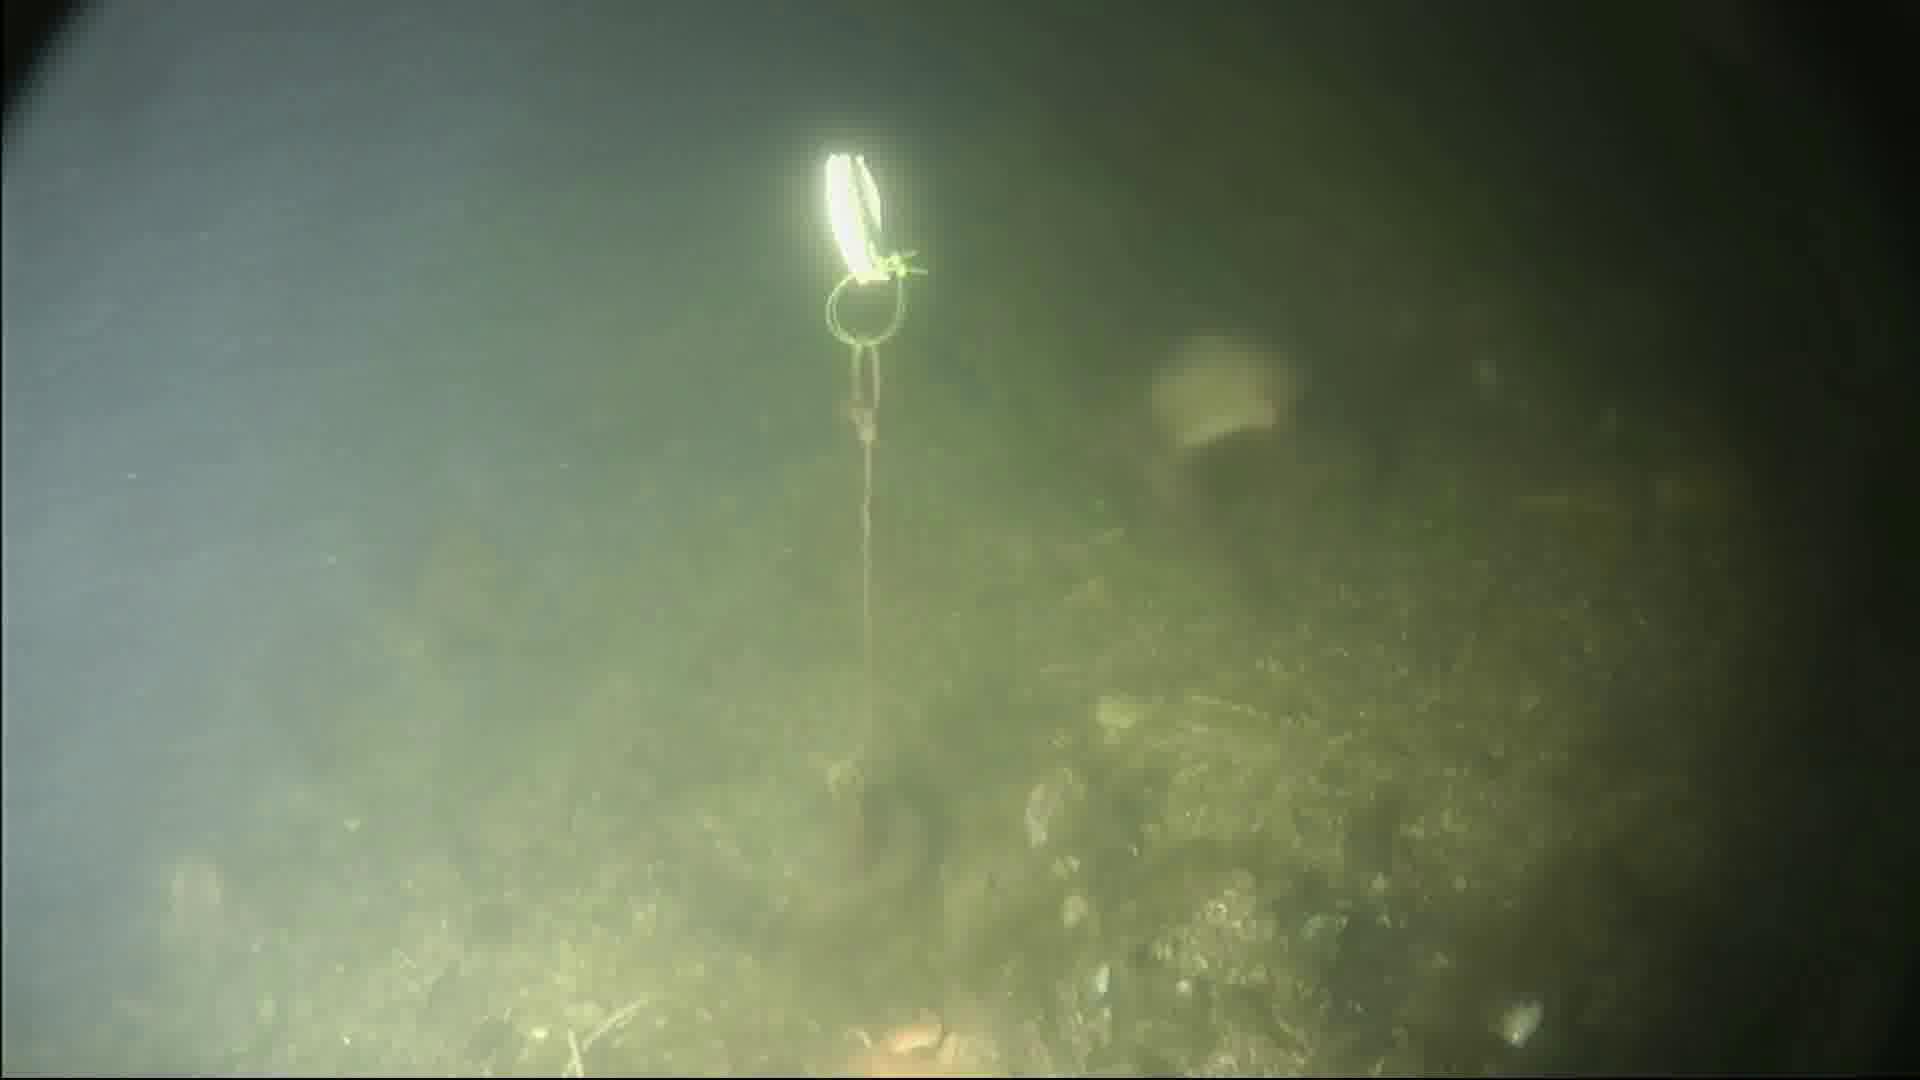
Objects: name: fish
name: starfish